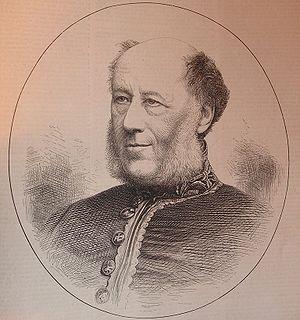
James Robinson Planché est un dramaturge, antiquaire et généalogiste britannique né le 27 février 1796 à Londres et mort le 30 mai 1880 dans la même ville.